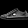
Label: Sneaker